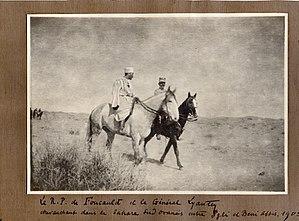
Lyautey chevauchant avec le père de Foucauld près de Beni Abbès
Hubert Lyautey, né le 17 novembre 1854 à Nancy et mort le 27 juillet 1934 à Thorey, est un militaire français, officier pendant les guerres coloniales, premier résident général du protectorat français au Maroc en 1912, ministre de la Guerre lors de la Première Guerre mondiale, puis maréchal de France en 1921, académicien et président d'honneur des trois fédérations des Scouts de France. Il a épousé le 14 octobre 1909 Inès de Bourgoing à Paris.